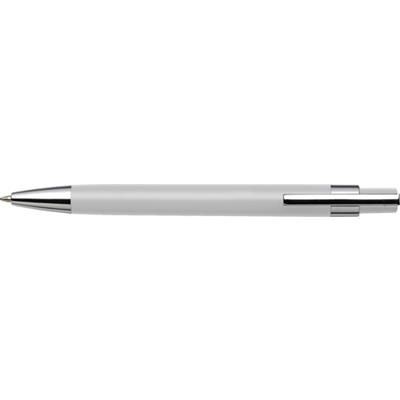
PUSH BUTTON PLASTIC BALL PEN in Silver
This pen is perfect for anyone who wants a sleek and stylish writing experience. The metal clip and black ink give it a sophisticated look, while the push button design makes it easy to use. The minimum quantity is 500, so it's perfect for businesses or organizations who want to brand their own promotional merchandise.
Brand: Impression Europe
Category: Office Supplies > Office Instruments > Writing & Drawing Instruments > Pens & Pencils